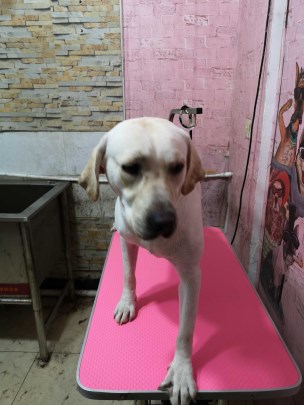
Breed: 3580-n000122-Labrador_retriever